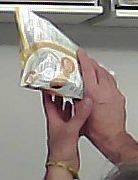
Product: lays_classic